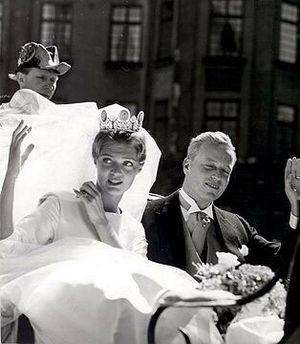
Le prince Jean Georges de Hohenzollern, né le 31 juillet 1932 au château de Sigmaringen, et mort le 2 mars 2016 à Munich, est un membre de la maison de Hohenzollern et un historien de l'art.